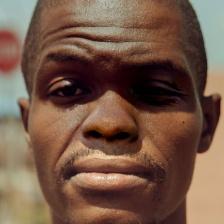
Label: faces